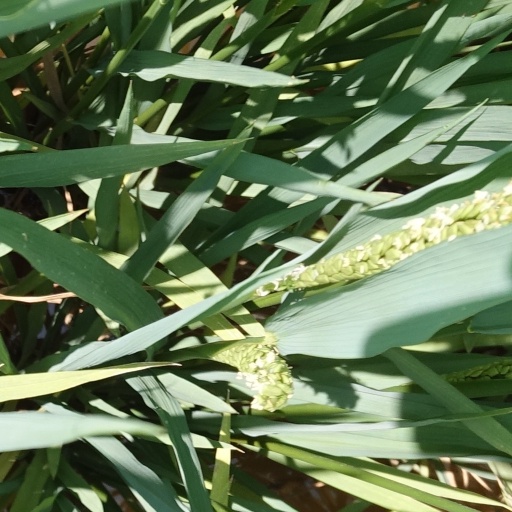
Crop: rice